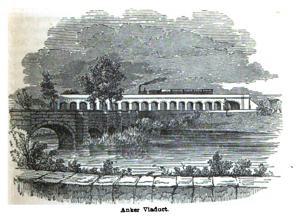
Building: Bolehall Viaduct
Country: United Kingdom
Year built: 1839
Bridge in Tamworth, Staffordshire Bolehall Viaduct Anker Viaduct from the Midland Counties' Railway Companion of 1840 Coordinates 52°37′50.8″N 1°41′10.5″W / 52.630778°N 1.686250°W / 52.630778; -1.686250 Carries Cross Country Route Crosses River Anker Locale Tamworth, Staffordshire Official name Bolehall Viaduct Other name(s) Anker Viaduct Maintained by Network Rail Heritage status Grade II listed Characteristics Total length 807 ft (246 m) History Opened 1839 Location Bolehall Viaduct (formerly the Anker Viaduct ), known locally as The 19 Arches is a 807 feet (246 m) viaduct on the former Birmingham and Derby Junction Railway line near Tamworth, Staffordshire , England now part of the Cross Country Route . Construction It was designed by Robert Stephenson and G. Bidder. The Birmingham and Derby Junction Railway issued tenders for the contract in May 1837 and the contracts were let in August 1837. It was built in rusticated ashlar stone with 19 arches to bridge the River Anker and was originally known as the Anker Viaduct. By February 1839 the construction was completed and the ballasting was being prepared for the permanent way. The first engine traversed the viaduct on 1 July 1839 and the first train on 6 July. Passenger services began on 12 August 1839. See also Listed buildings in Tamworth, Staffordshire References Wikimedia Commons has media related to Bolehall Viaduct .